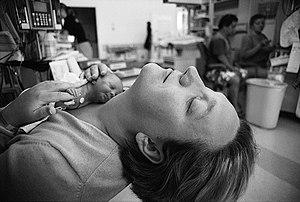
La méthode Kangourou consiste à porter un enfant directement sur le ventre en peau à peau. Elle permet de contribuer au bien-être et à la santé du nouveau-né en l'aidant à réguler sa température et à établir un lien affectif.